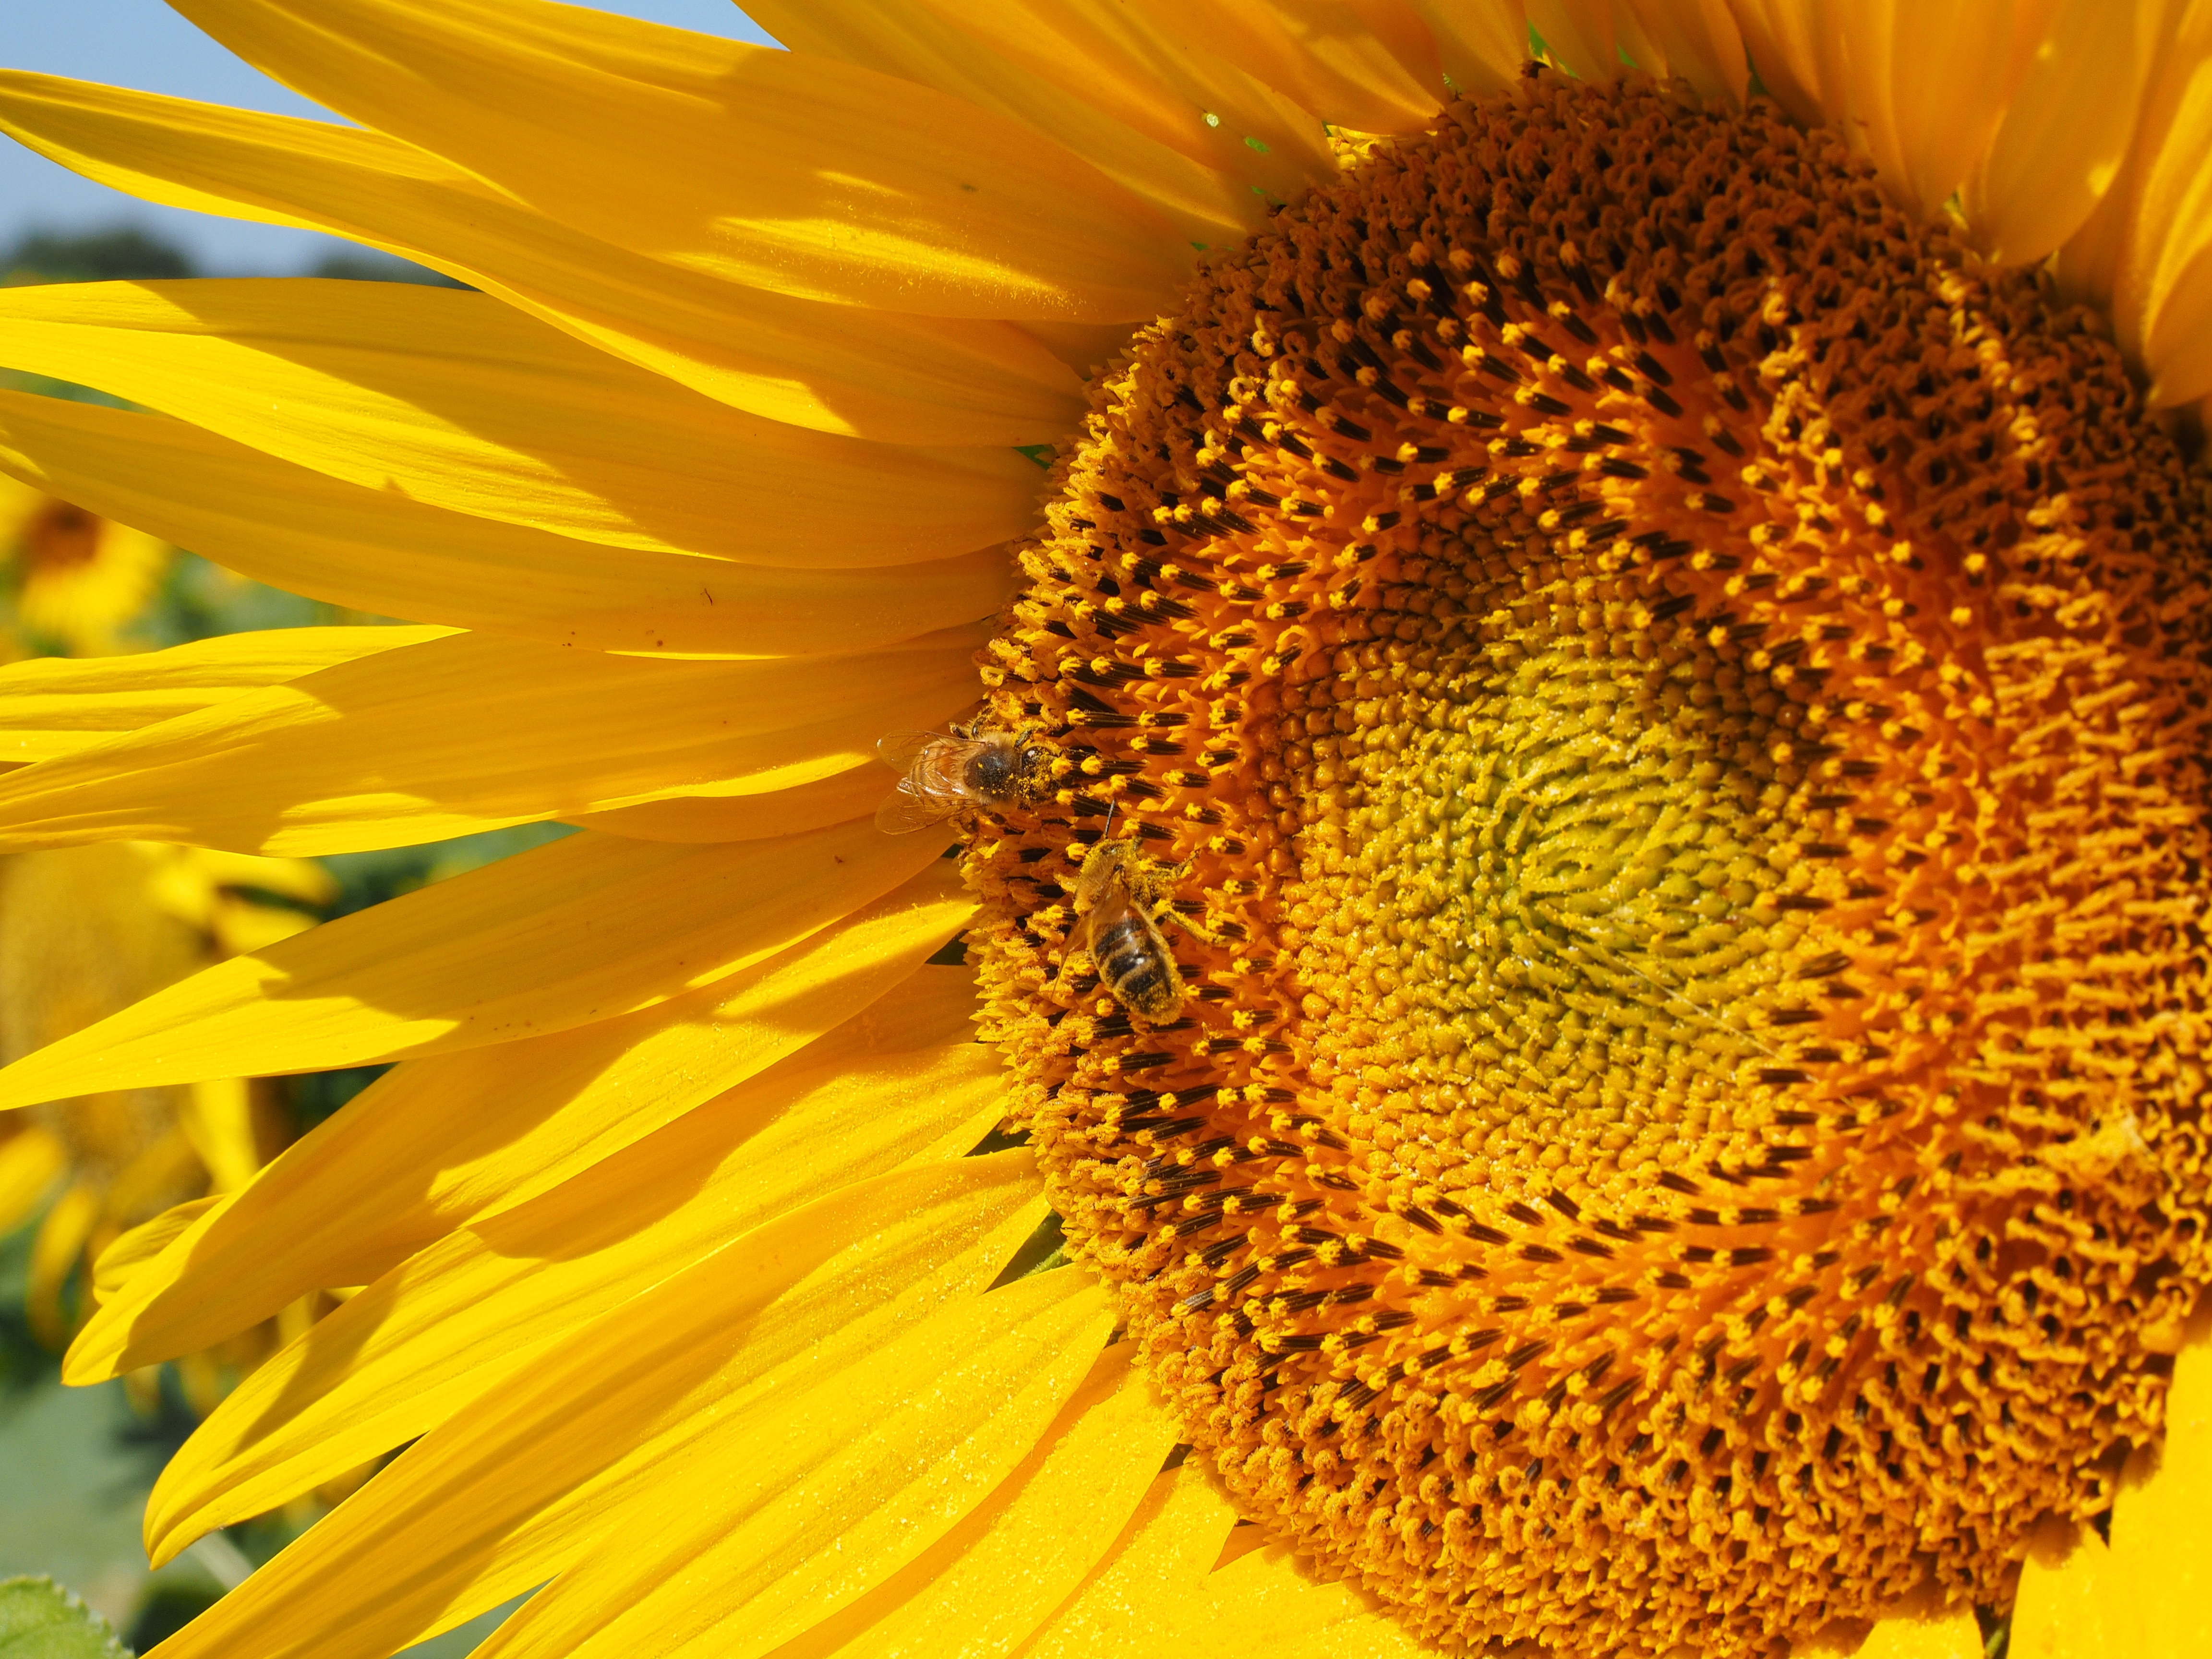
nature, blossom, plant, field, flower, petal, bloom, pollen, produce, macro, colorful, yellow, close, flora, sunflower, sunny, bright, bee, sun flower, beautiful, vegetarian food, nectar, macro photography, inflorescence, flowering plant, daisy family, helianthus annuus, tongue flower, tubular flowers, flower basket, sunflower seed, annual plant, plant stem, land plant